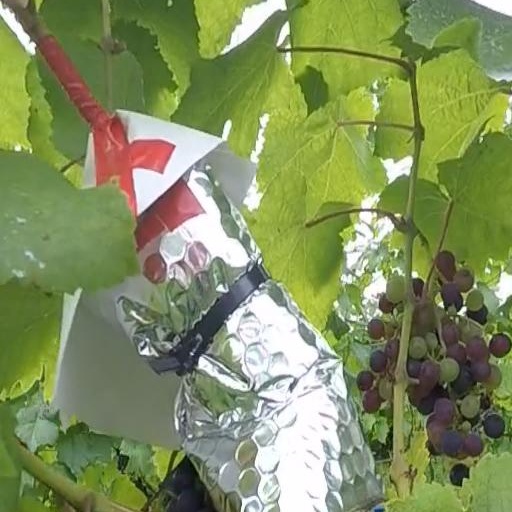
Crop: grape